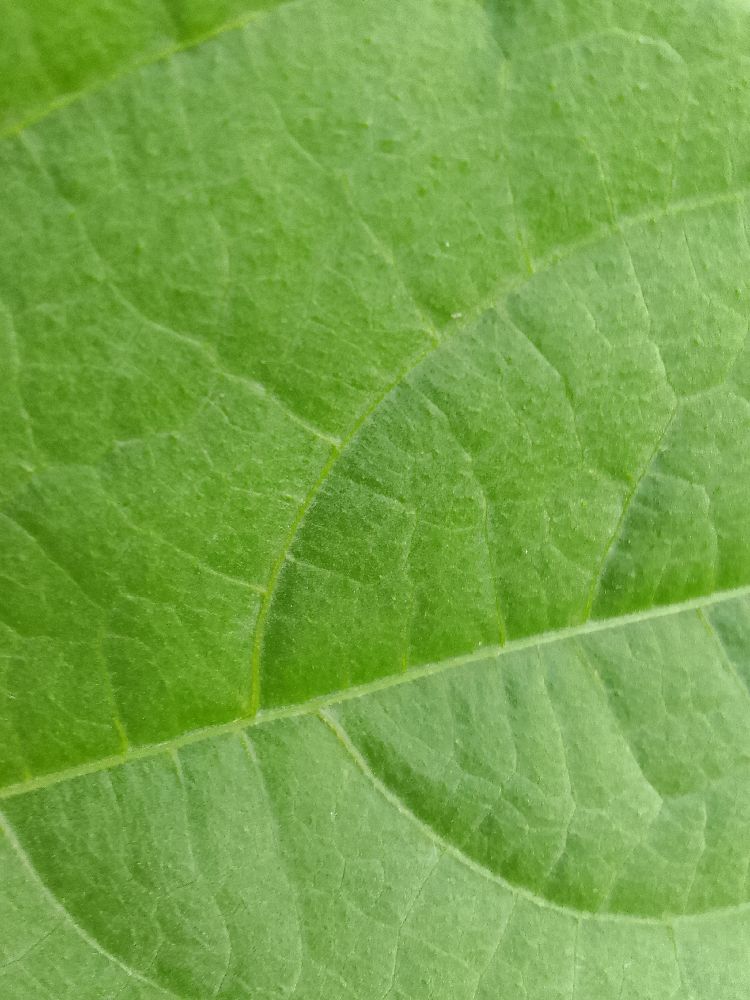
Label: healthy